Rufa Mae Quinto

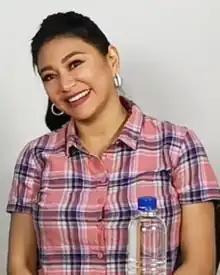
Quinto in 2018

Rufa Mae Ocampo Quinto-Magallanes (born May 28, 1978), better known as Rufa Mae Quinto, is a Filipino actress, comedian, television presenter, producer and model. Known for her camp and signature comedic performances in film and television, she has been cited as a notable figure in Philippine pop culture. Dubbed as the "Comedy Princess", she is a ten-time Best Comedy Actress winner at the Star Awards for Television, the most for any actress. Her other accolades include a Golden Screen Award and "Best Supporting Actress" at the PMPC Star Awards for Movies, in addition to a nomination for a FAMAS Award for Best Actress. In 2006, "The Philippine Star" named her one of the greatest comedians of all time.